Rothschild Prayerbook

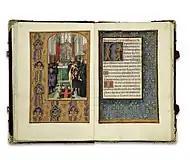
Opening from the "Rothschild Prayerbook"; Requiem Mass left. The borders depict rich silks illusionistically.

The Rothschild Prayerbook or Rothschild Hours (both titles are used for other books), is an important Flemish illuminated manuscript book of hours, compiled c. 1500–1520 by a number of artists.